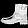
Label: Ankle boot